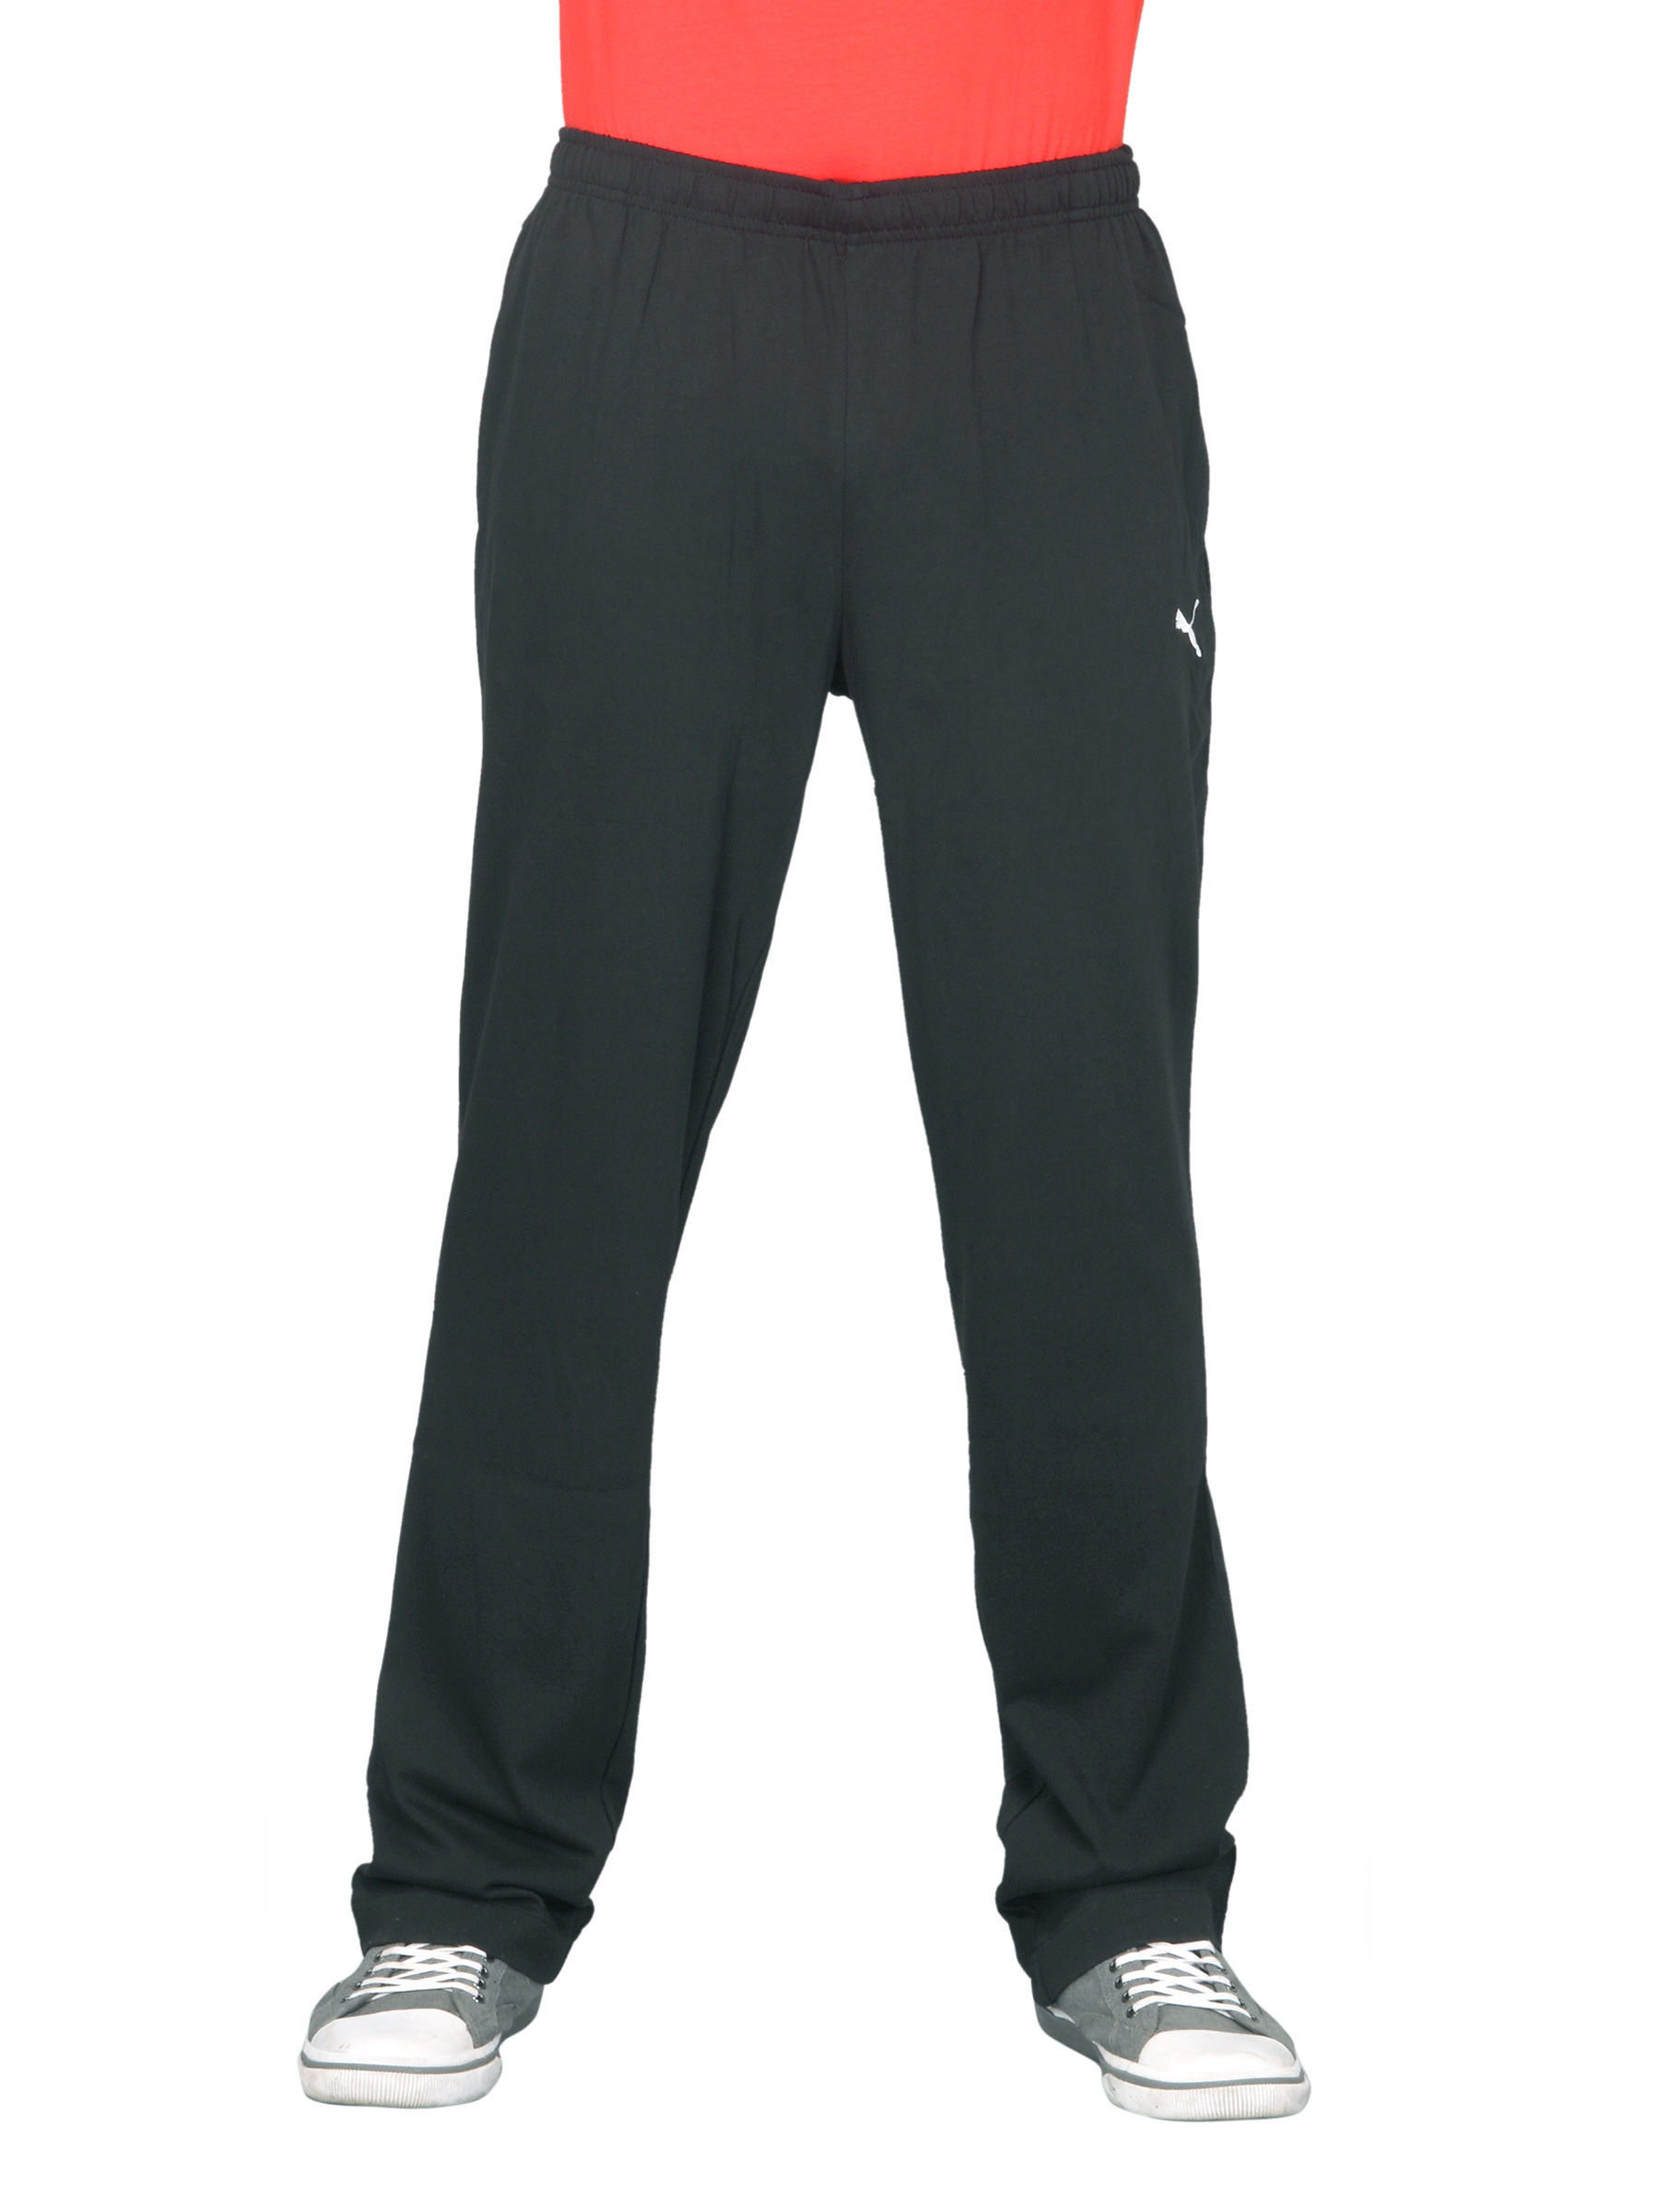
Puma Men Black Track Pant
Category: Apparel / Bottomwear / Track Pants
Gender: Men
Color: Black
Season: Fall 2011
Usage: Sports